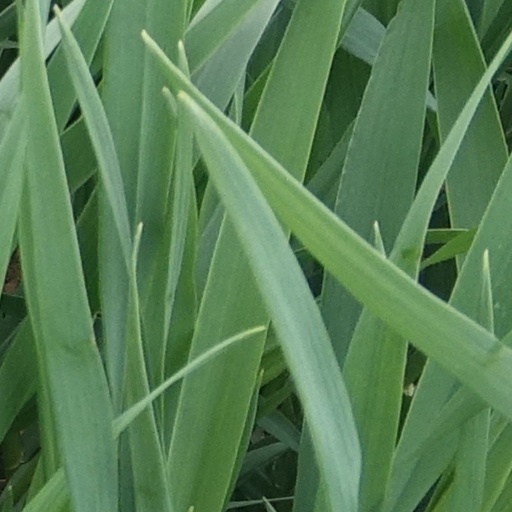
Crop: wheat